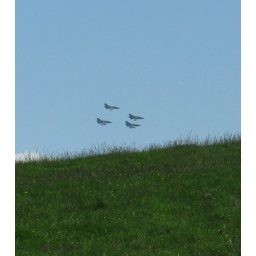
These took me by surprise flying round the hill , just caught them as they disappeared.